La Notte

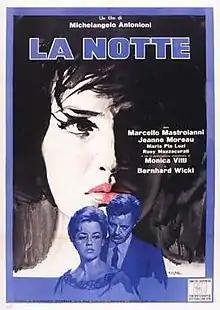
Theatrical release poster

La Notte is a 1961 drama film co-written and directed by Michelangelo Antonioni and starring Marcello Mastroianni, Jeanne Moreau and Monica Vitti. Filmed on location in Milan, the film depicts a single day and night in the lives of a disillusioned novelist (Mastroianni) and his alienated wife (Moreau) as they move through various social circles. The film continues Antonioni's technique of abandoning traditional storytelling in favor of visual composition, atmosphere, and mood.